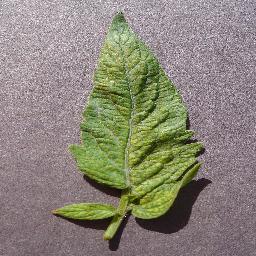
Label: Tomato___Spider_mites Two-spotted_spider_mite